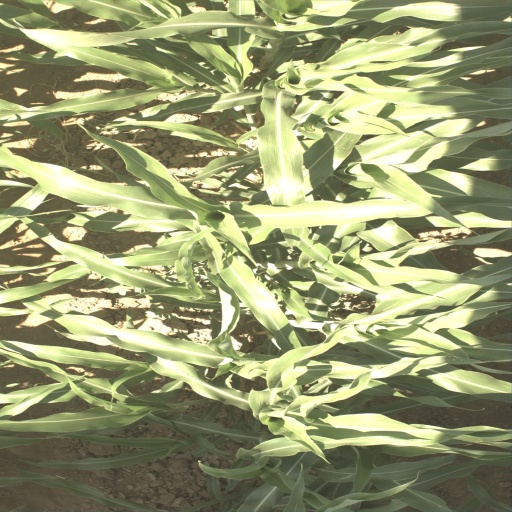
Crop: sorghum